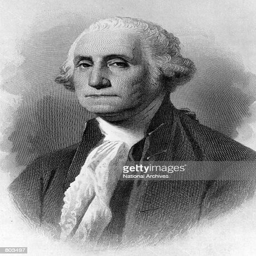
a portrait of government office serving